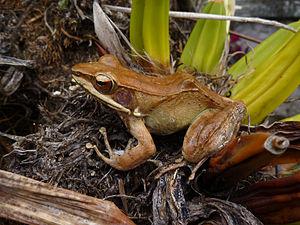
Papurana est un genre d'amphibiens de la famille des Ranidae.
Papurana florensis est une espèce d'amphibiens de la famille des Ranidae.